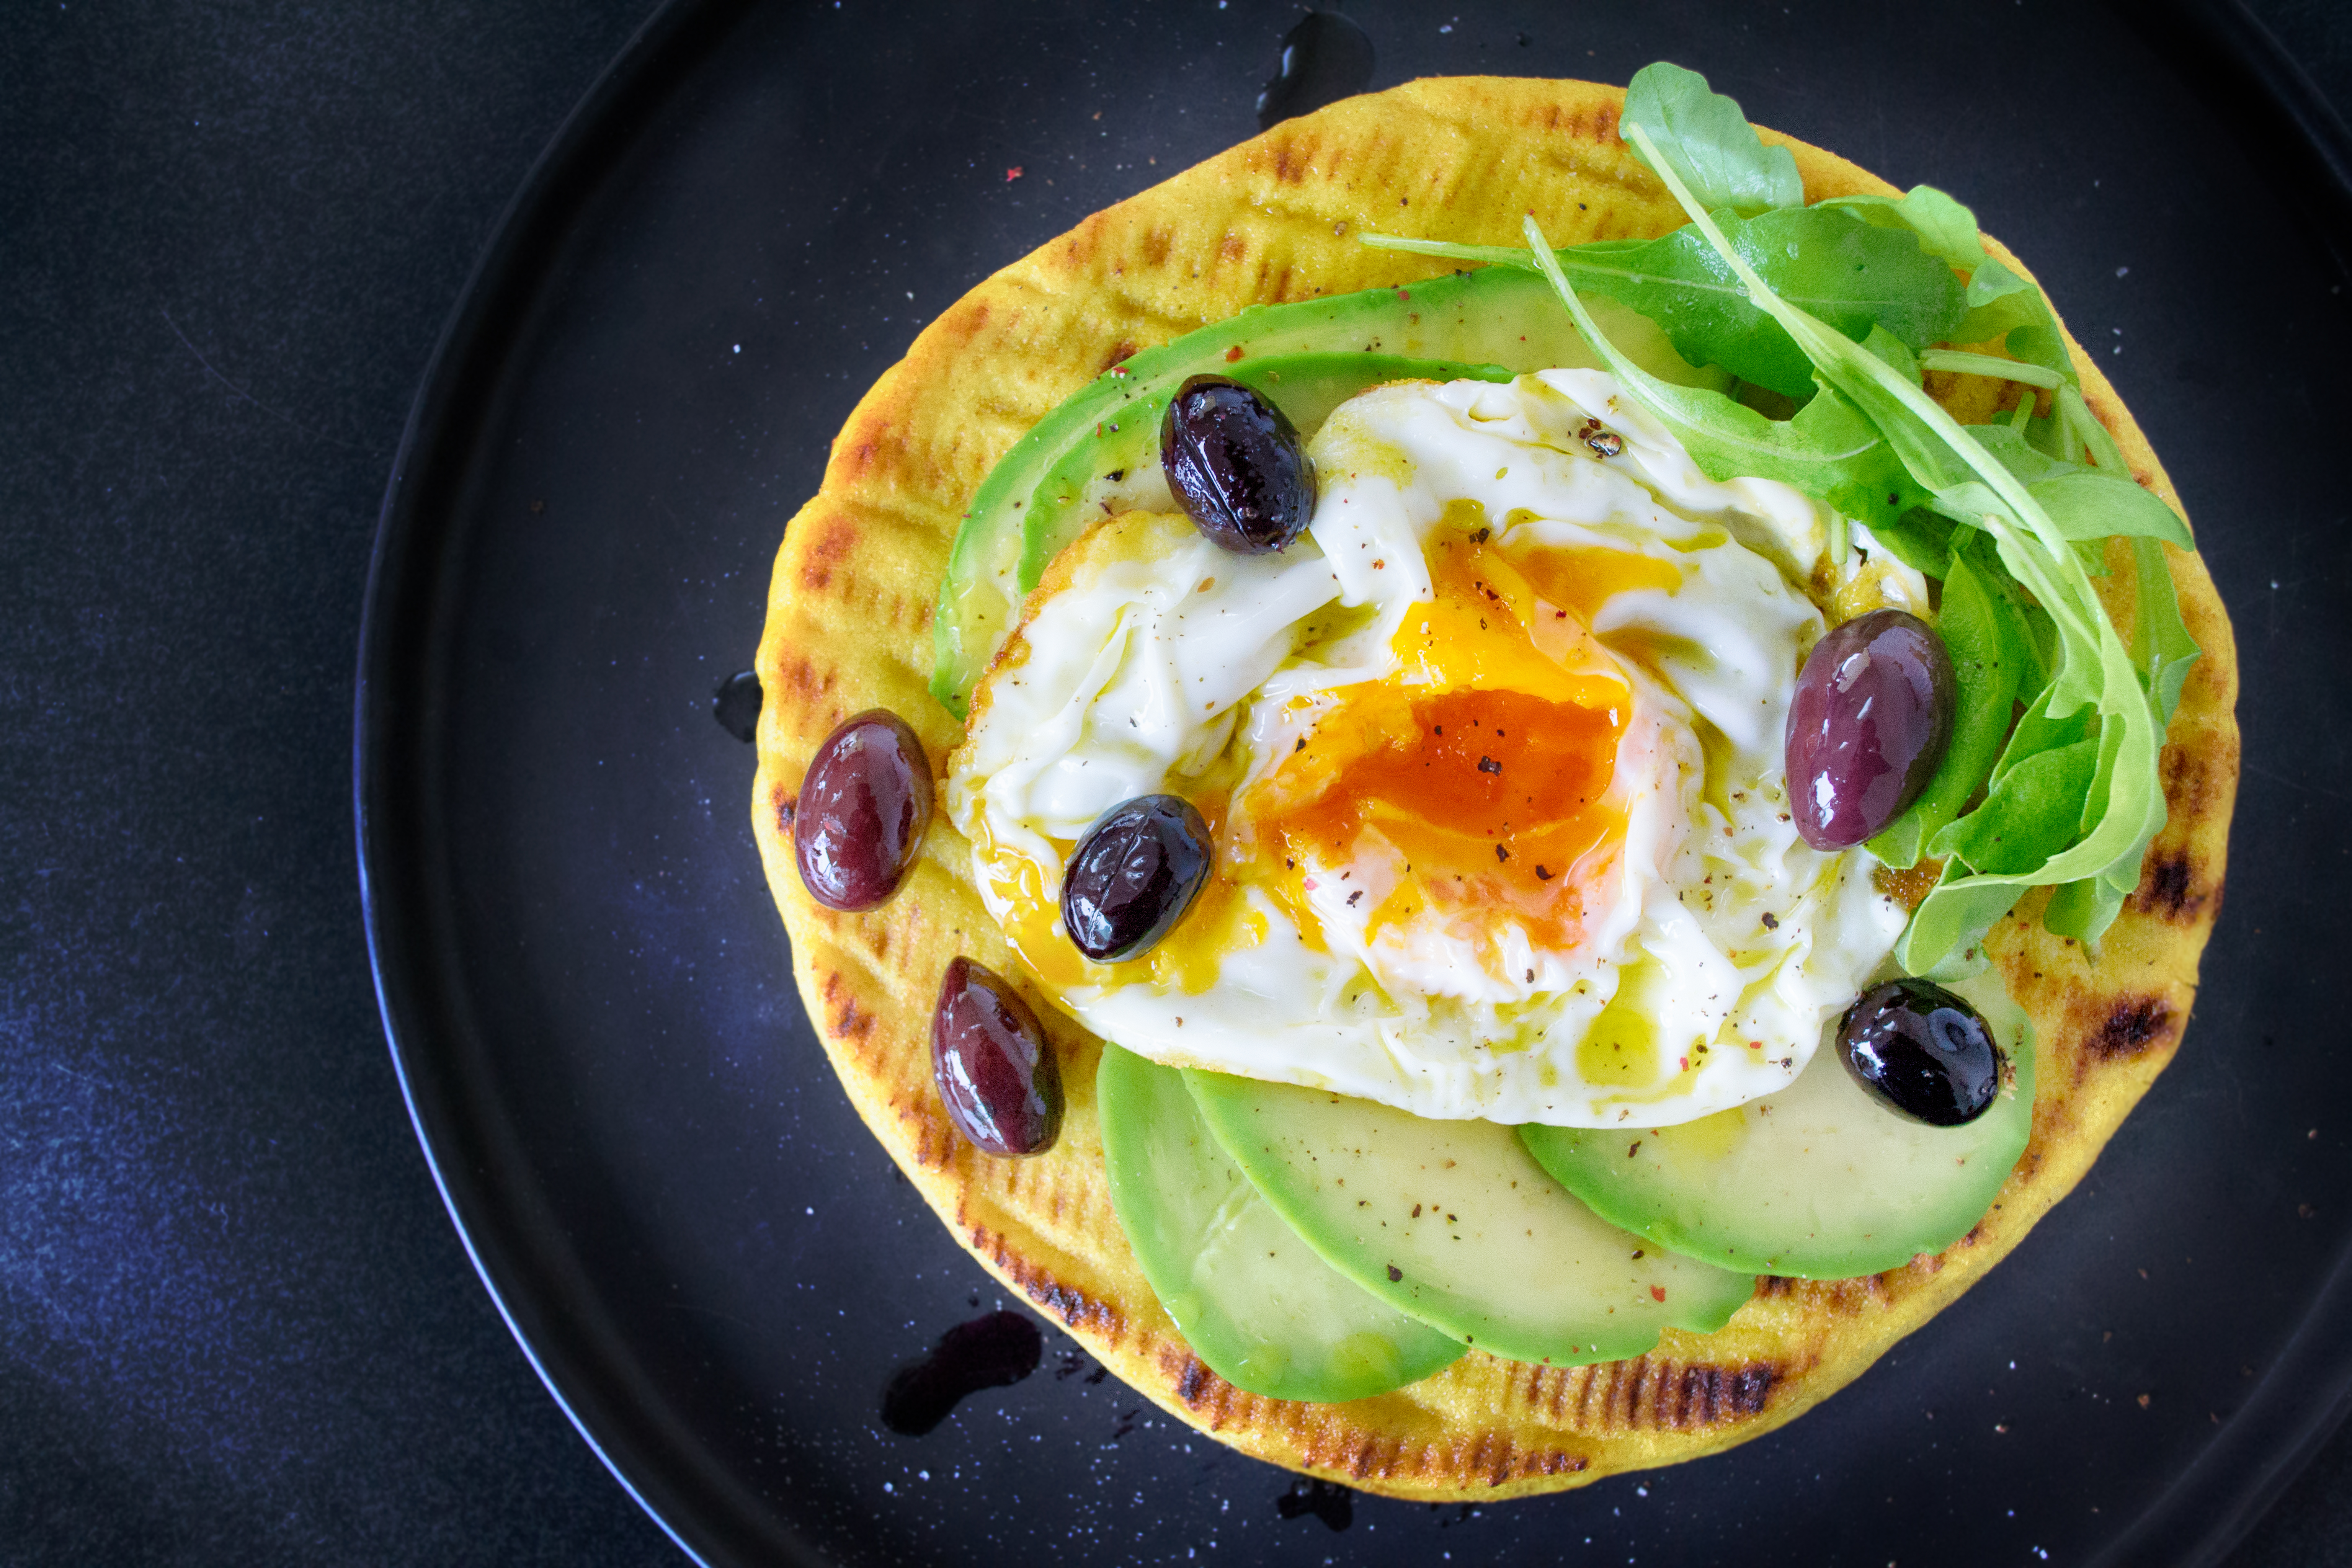
avocado, egg, toast, food, healthy, breakfast, delicious, plate, nutrition, vegetarian, green, rocket, arugula, olives, mediterranean, plated, mystic light, meal, salad, photography, lifestyle, colorful, vegan, dish, cuisine, vegetarian food, pizza, italian food, flatbread, vegetable, frittata, european food, recipe